Battle of Wilmington

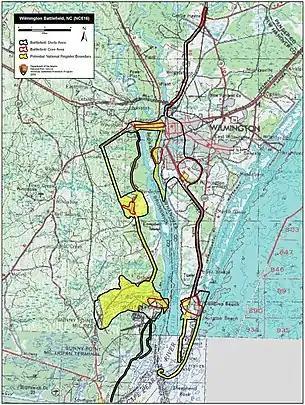
Map of Wilmington Battlefield core and study areas by the American Battlefield Protection Program.

The Battle of Wilmington consisted of three smaller engagements along the Cape Fear River. A Confederate division under Major General Robert Hoke occupied the Sugar Loaf Line north of Fort Fisher. On February 11 Schofield attacked Hoke's Sugar Loaf Line with Alfred Terry's corps; the engagement started in the morning with a bombardment by Union gunboats along the Atlantic side of the fortifications. A half-hour later, Terry started his advance but his left wing was hindered by a swamp located along the river. By late afternoon, Schofield and Terry had overrun the Confederate skirmish line but then concluded that the main Confederate works were too strong to be captured by frontal assault; Schofield decided that he had to capture Wilmington from the western side of the river. Next, Major General Jacob D. Cox's 3rd Division, XXIII Corps was ferried to the west bank of the Cape Fear River to deal with Fort Anderson, the main fortress guarding Wilmington.